Fountains in Paris

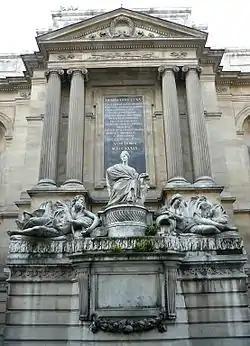
The massive Fontaine des Quatre-Saisons on the rue de Grenelle (7th arrondissement) (1739), by sculptor Edme Bouchardon, had a crowd of monumental statues but only two faucets, and irritated the philosopher Voltaire because of its large scale on the narrow street.

The eighteenth century saw the construction of thirty new fountains, of which fourteen still survive, and the building of three châteaux d'eau, water reservoirs located inside large structures. Many of these fountains were the work of Jean Beausire, who, by royal edict, was Contrôleur des bâtiments of the city of Paris between 1692 and 1740. His fountains were usually small, set against a wall, with a niche and a single spout pouring water into a small basin, but they were dignified and elegant, decorated with seashells, mythological figures, and sometimes had imitations of the calcified walls of grottos, imitating natural springs.